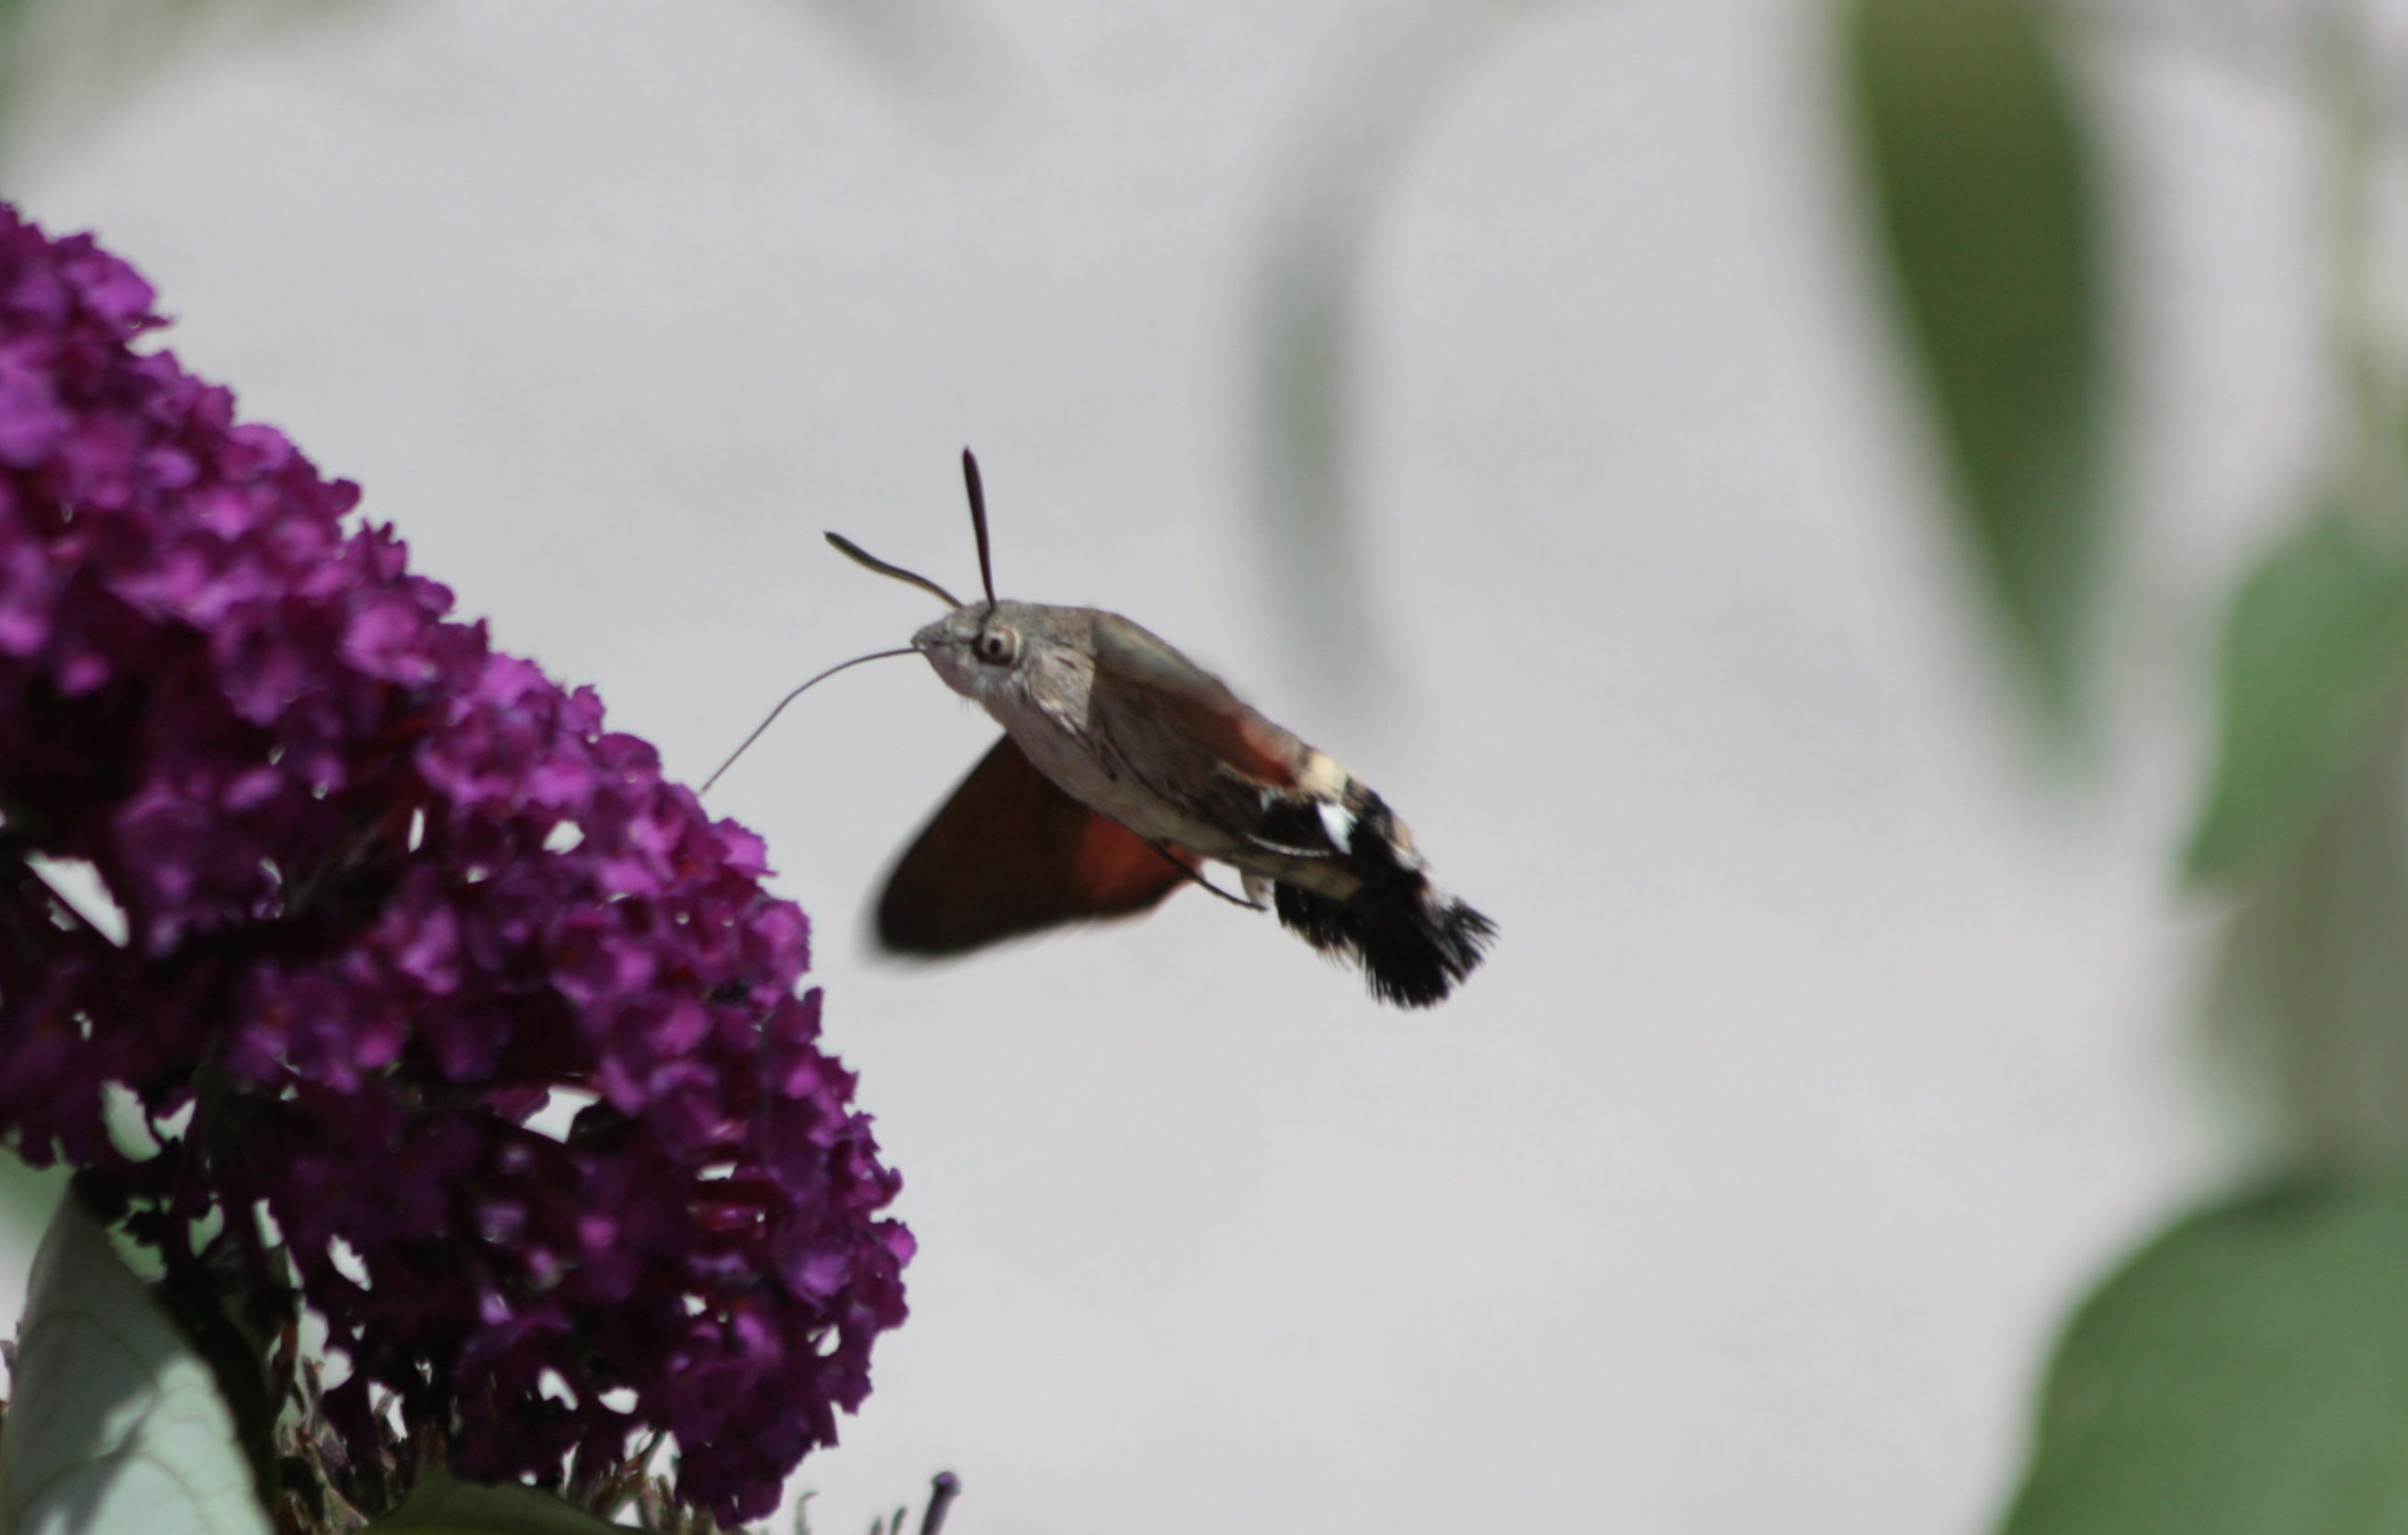
nature, flower, fly, summer, insect, hummingbird, moth, butterfly, fauna, invertebrate, bee, nectar, macro photography, owls, proboscis, pollinator, hummingbird hawk moth, dove tail, membrane winged insect, moths and butterflies